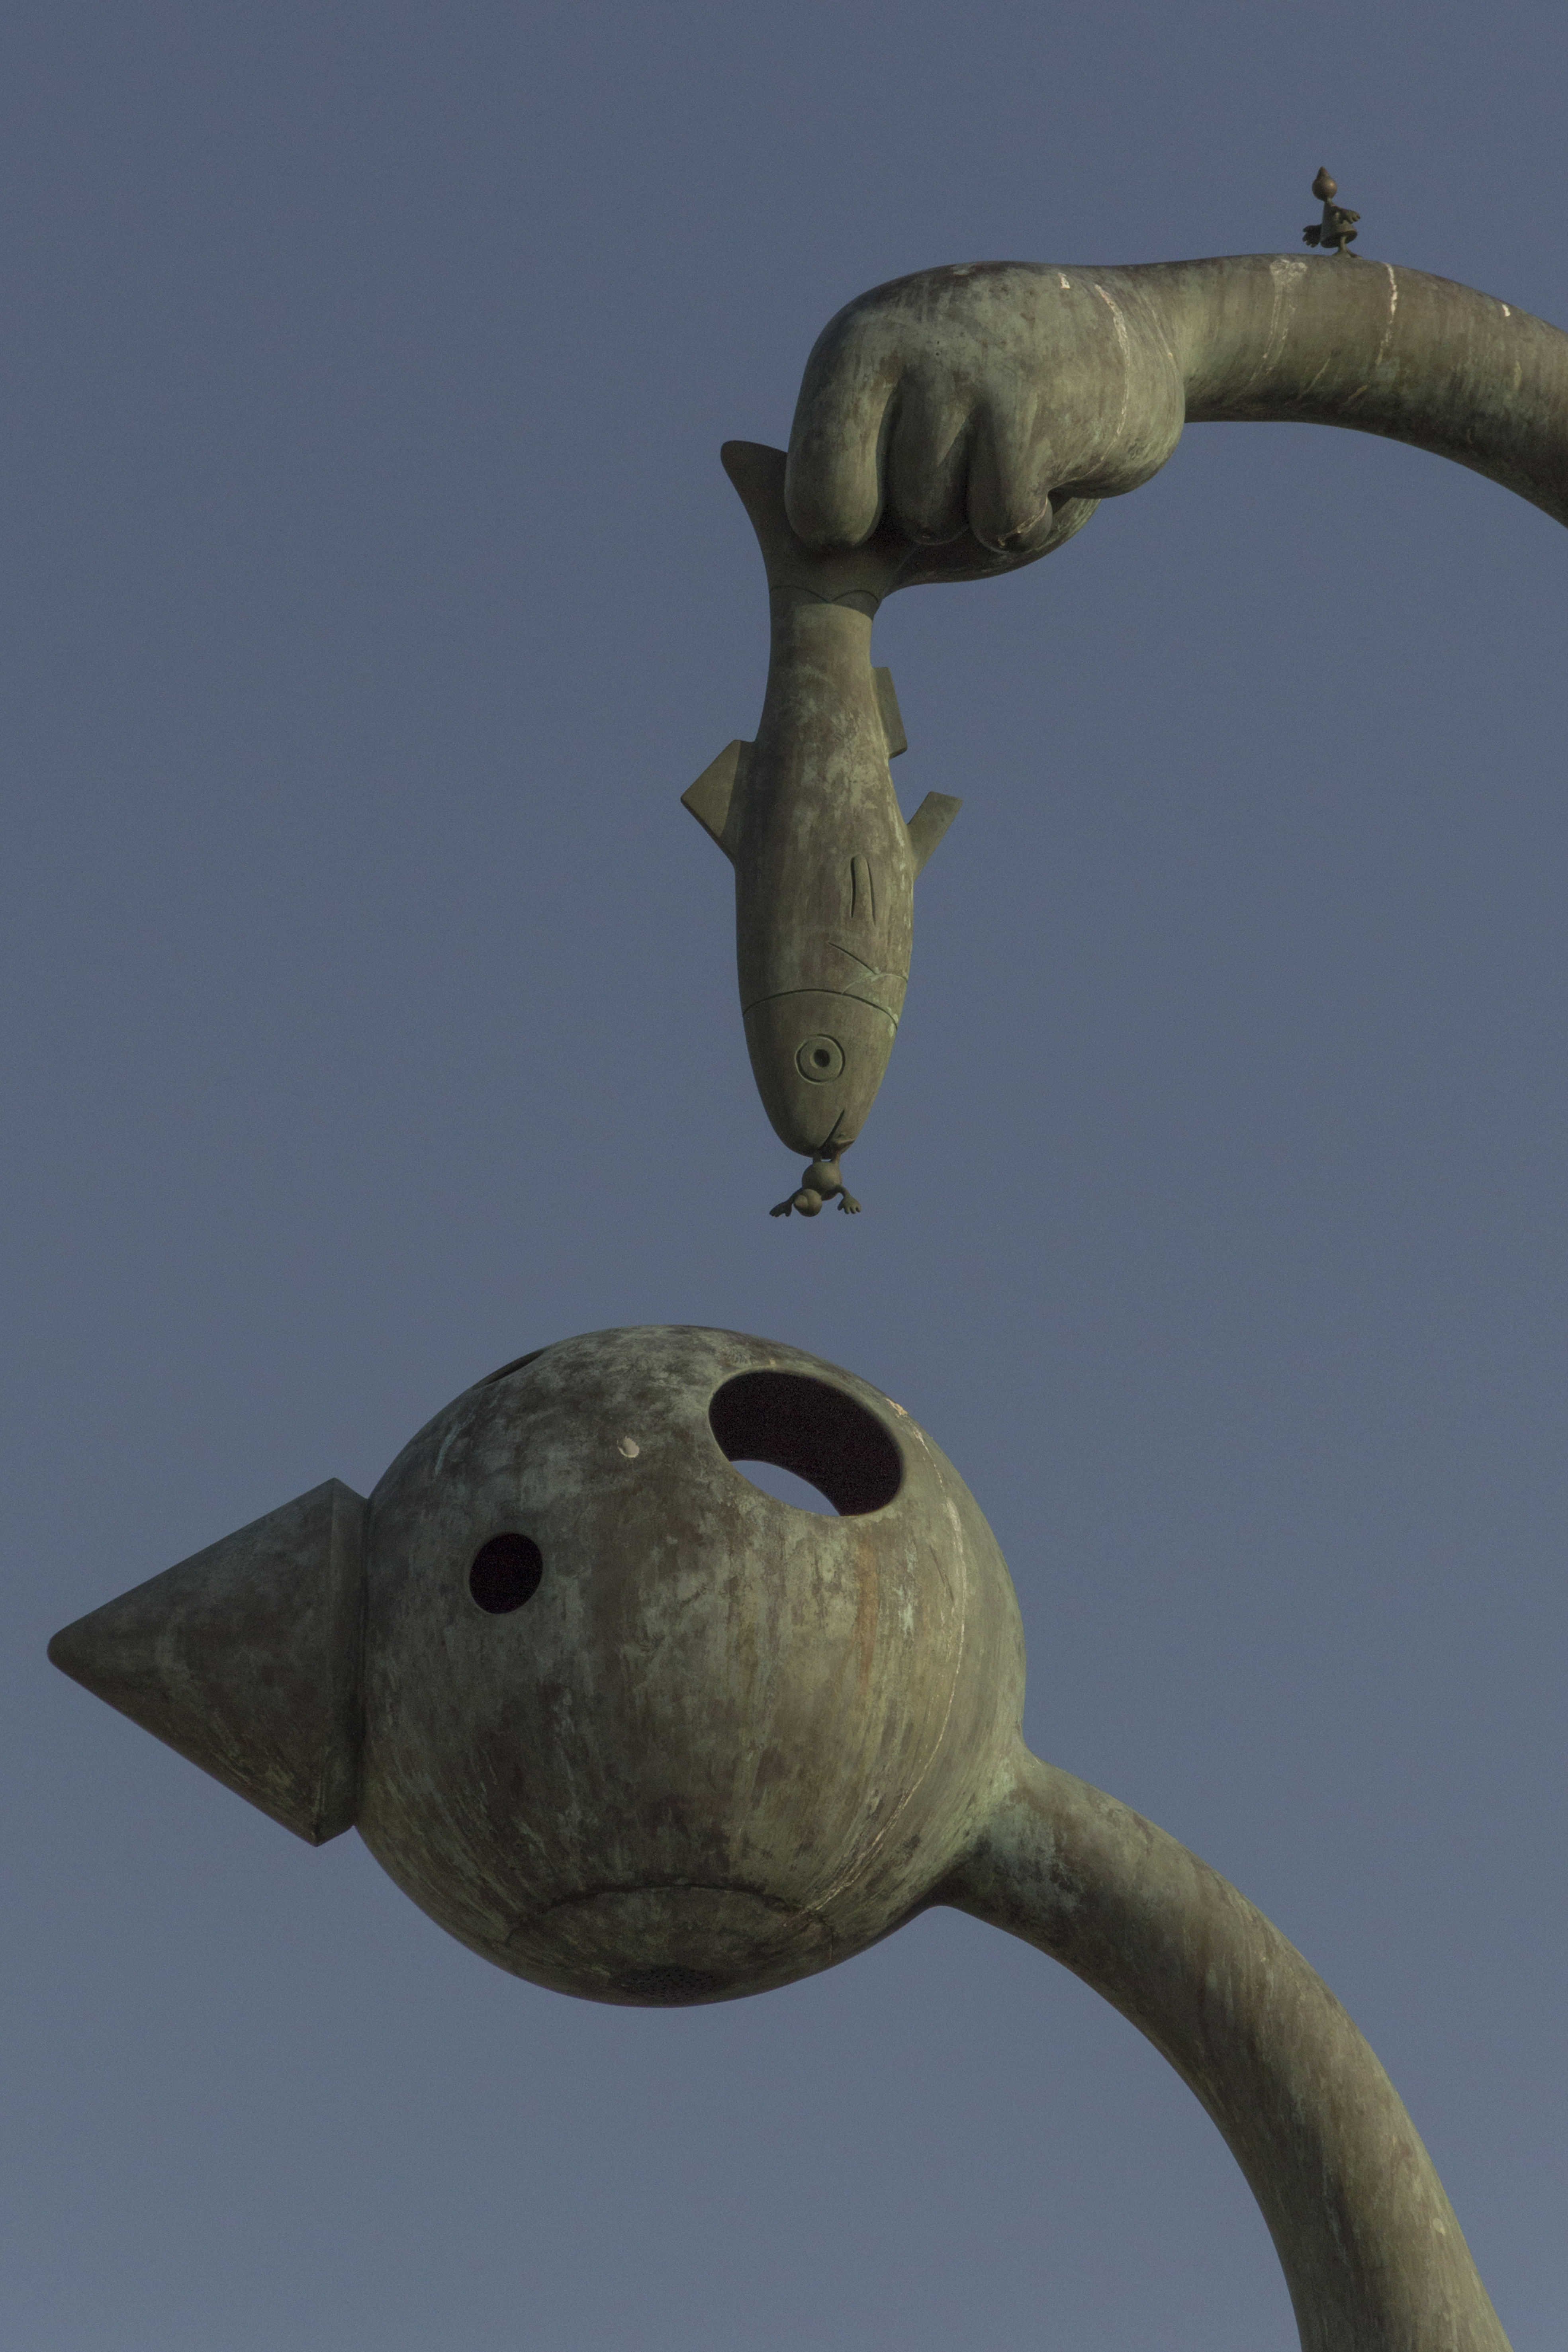
beach, sea, coast, water, outdoor, sky, photo, statue, horn, nikon, boulevard, sculpture, art, holland, nederland, scheveningen, denhaag, netherlands, dutch, outdoorphotography, picture, photograph, fotos, foto, figurines, paulvandevelde, pdvandevelde, padagudaloma, dordrecht, nederlandinfotos, pvdvfotografie, pdvandeveldedordrecht, nederlandsefotografie, dutchphotogaraphy, totallydutch, fotografienederland, hollandsefotografie, fotografieholland, beelden, tomotterness, paulvandeveldedordrecht, beeldjes